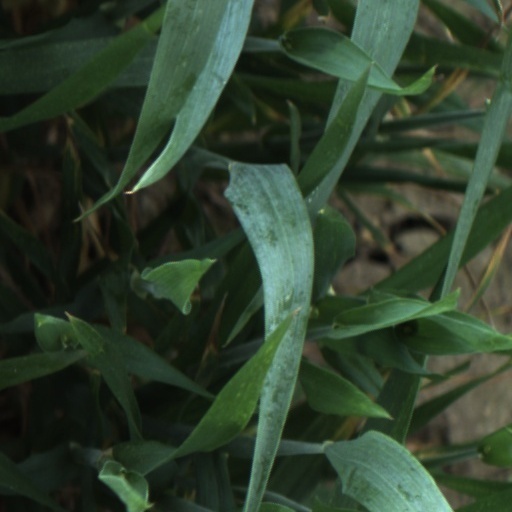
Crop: wheat